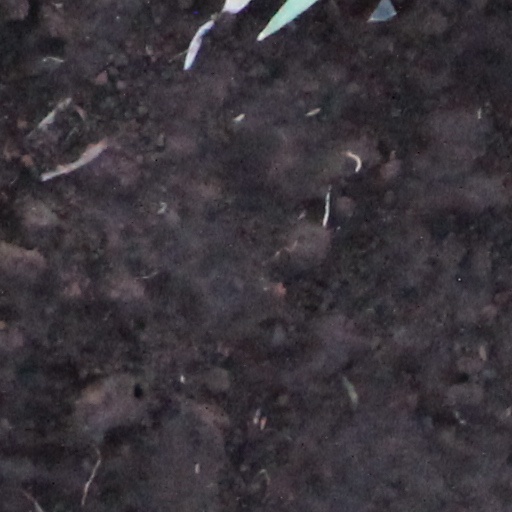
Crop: wheat